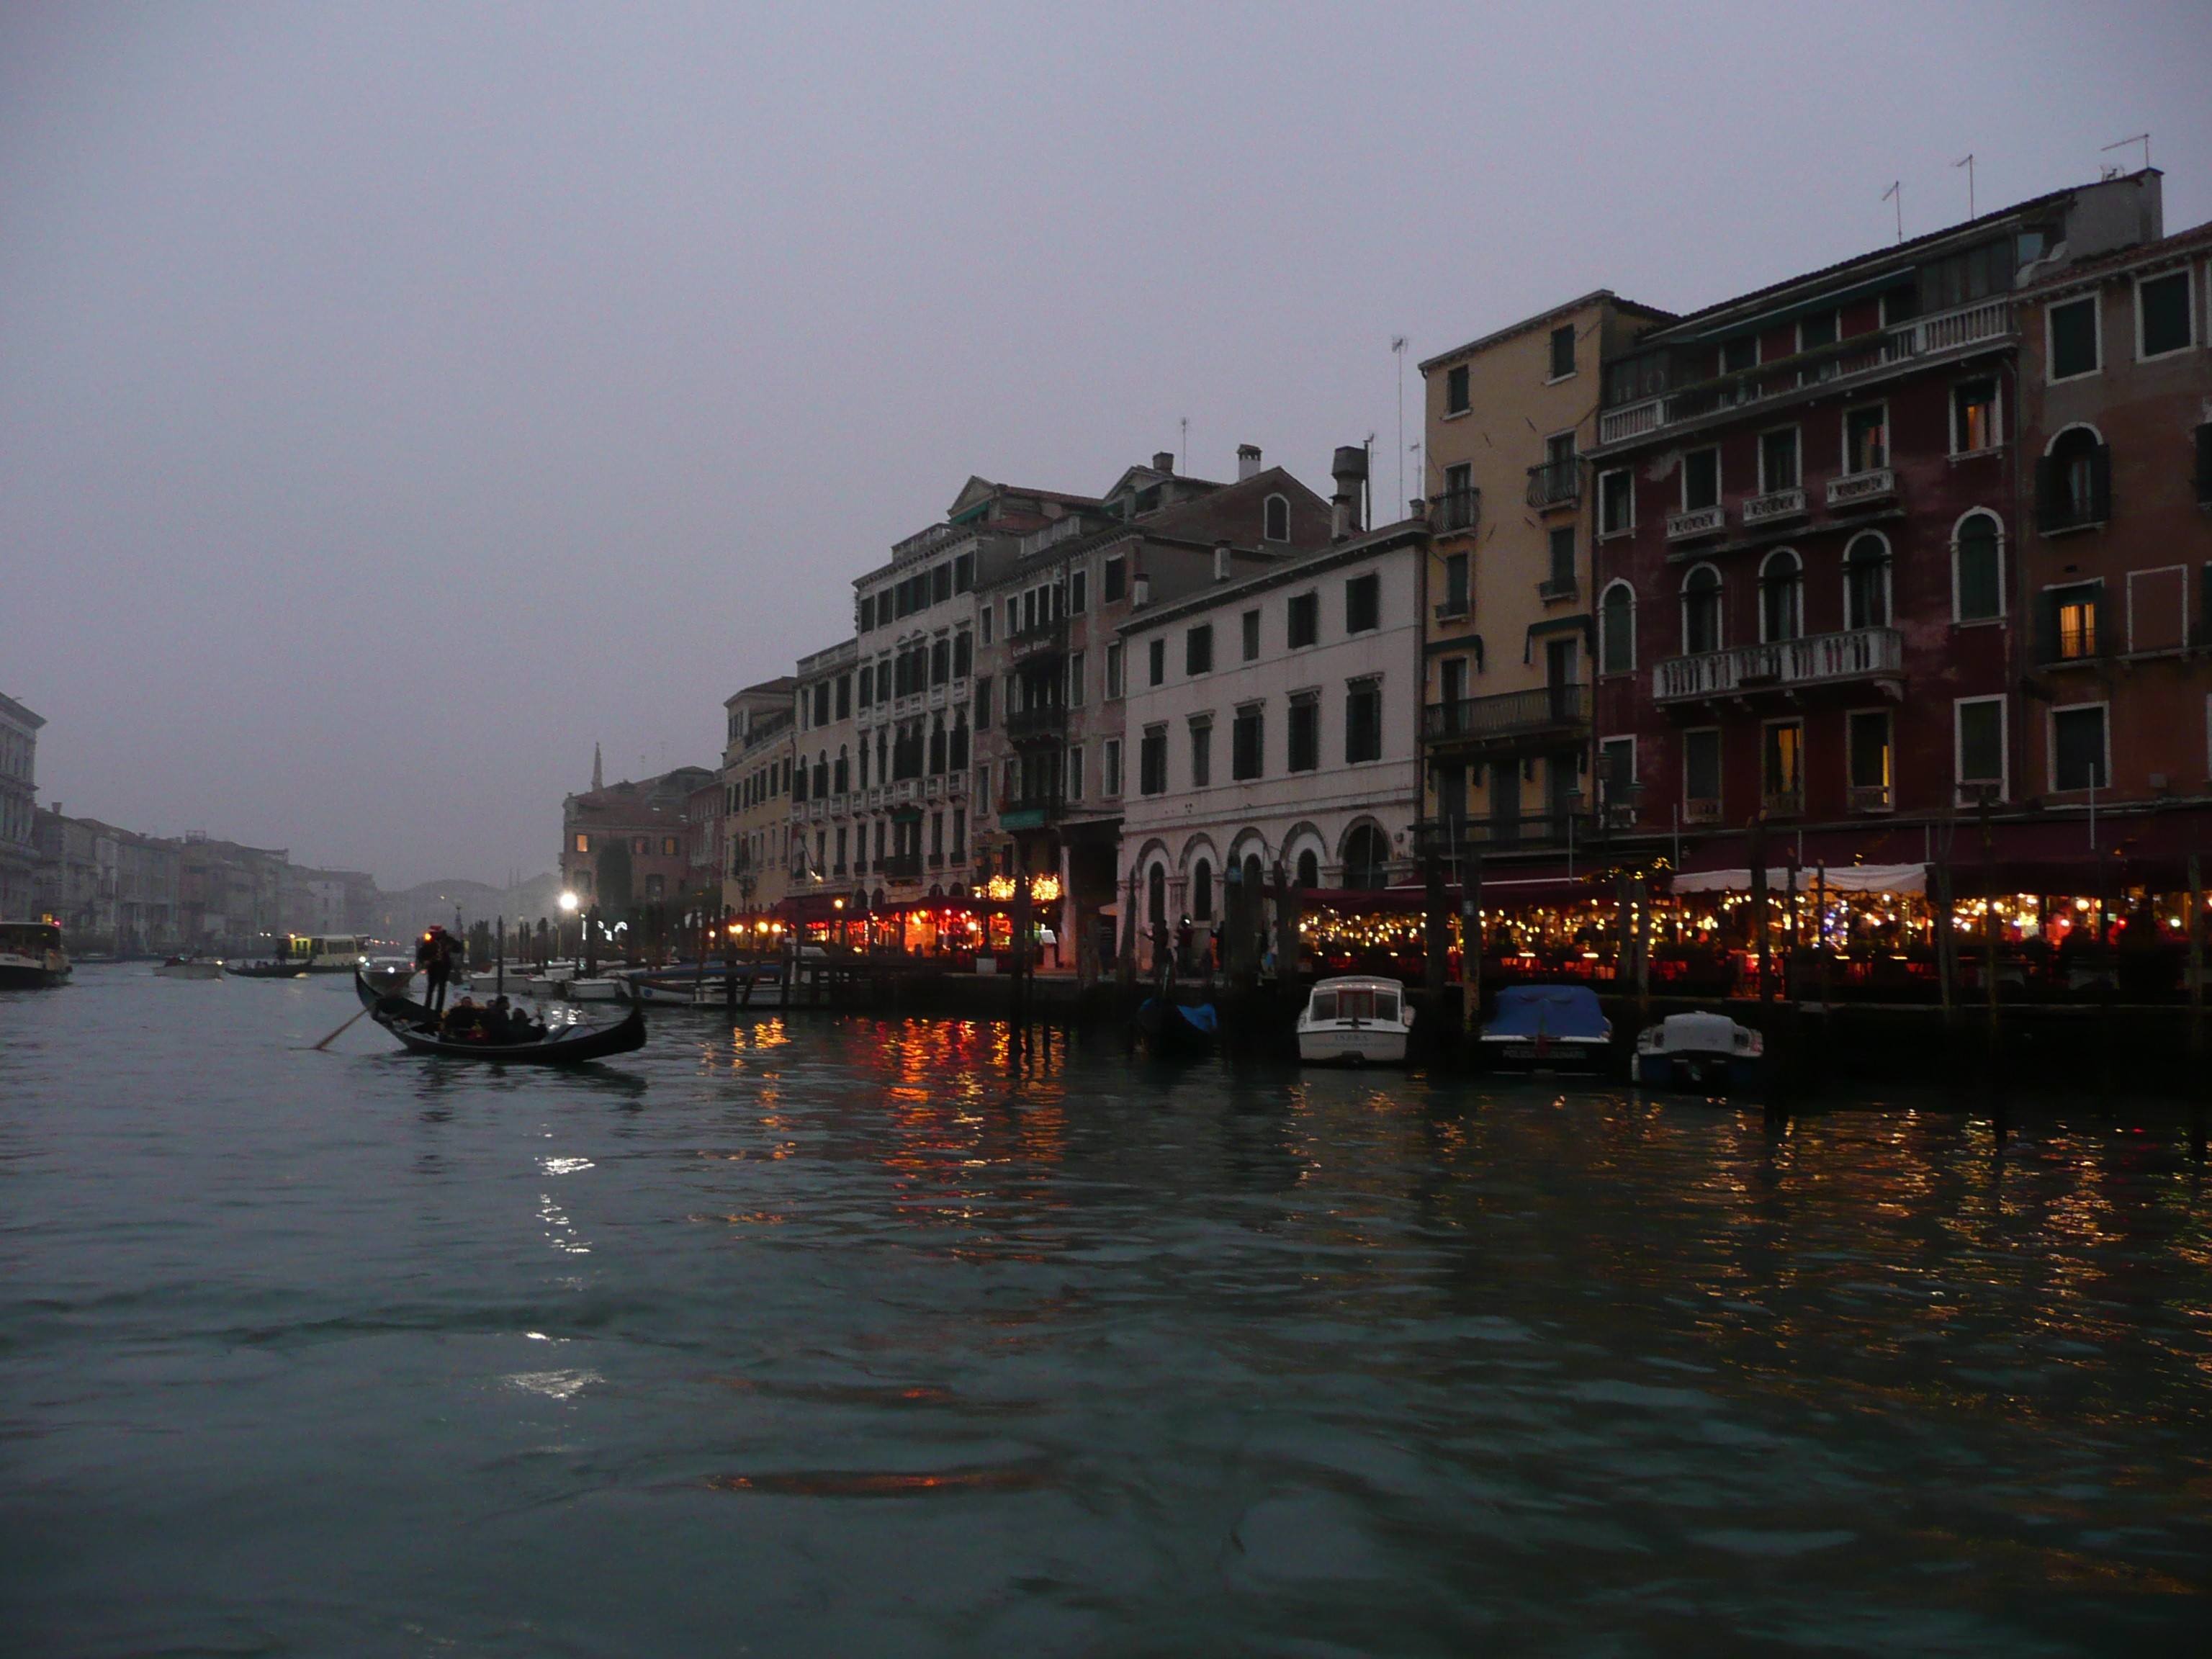
sea, boat, night, town, river, canal, cityscape, dusk, evening, reflection, vehicle, harbor, venice, waterway, body of water, channel, gondola, landform